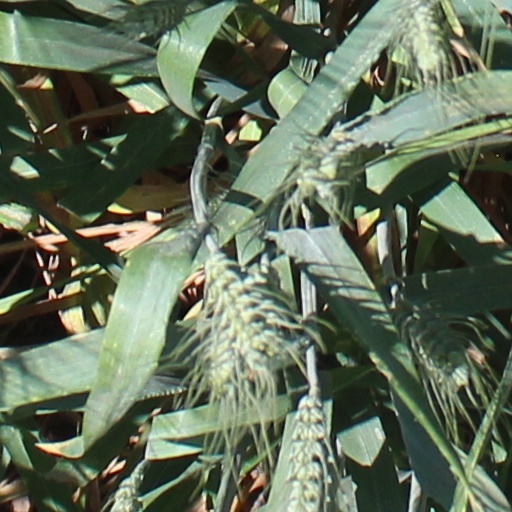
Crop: wheat